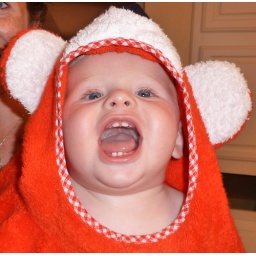
Charlie has fun after his bath in his new bear bath robe/towel.